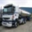
Label: truck